Mike Holober

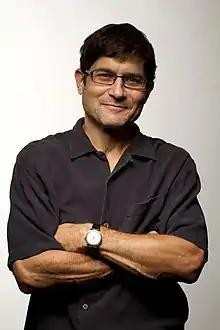
Mike Holober, pianist, composer, arranger. Photo by Darryl Estrine.

Mike Holober (born April 21, 1957) is an American jazz pianist, composer, arranger, and educator.